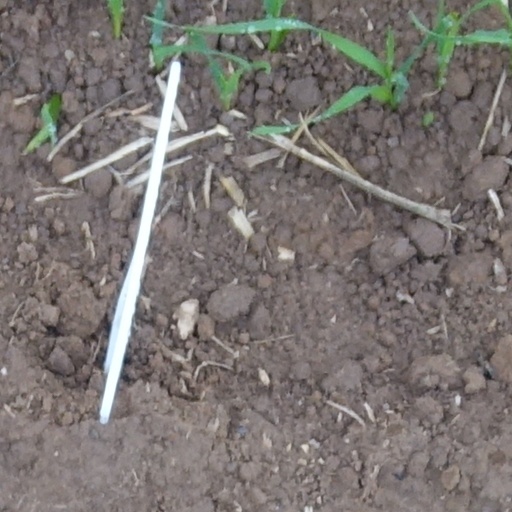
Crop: wheat